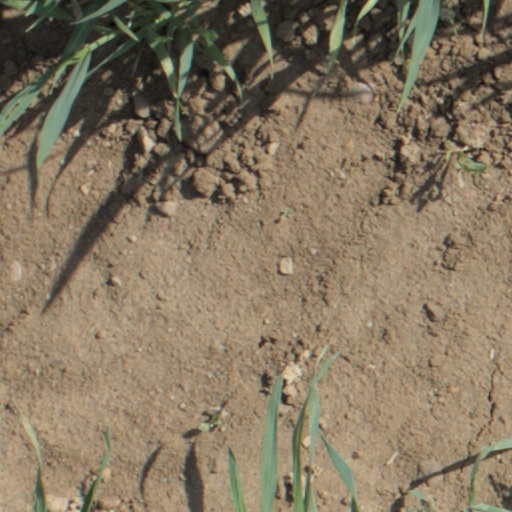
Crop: wheat